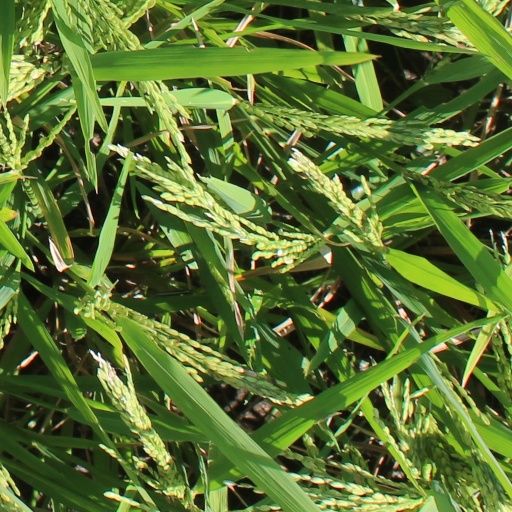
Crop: rice